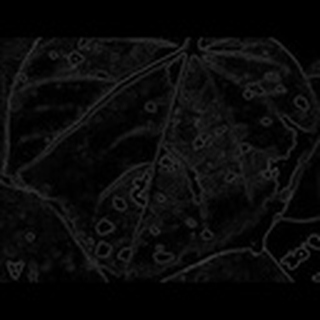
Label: cotton_bacterial_blight